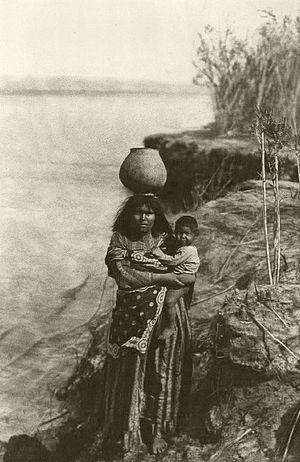
Porteur d'eau Mohave, 1908. Diné bizaad: Moháábii dinéʼiʼ, 1908 biyiihah yéédą́ą́ eelkid. Русский: Женщина мохаве с ребёнком, несущая воду. Эдвард Кёртис, 1908."
L'Indien d'Amérique du Nord est une collection de photographies réalisée par Edward Sheriff Curtis entre 1907 et 1930.